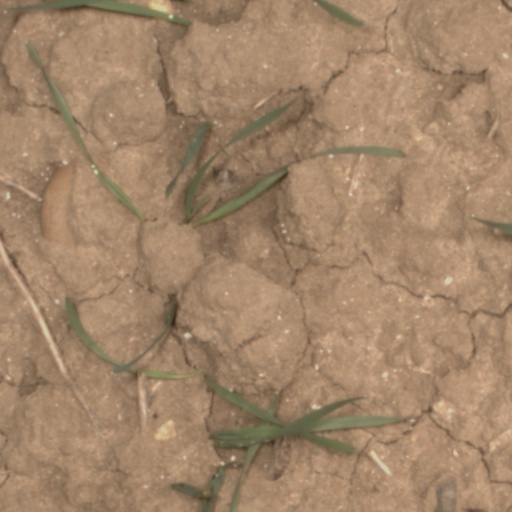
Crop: wheat